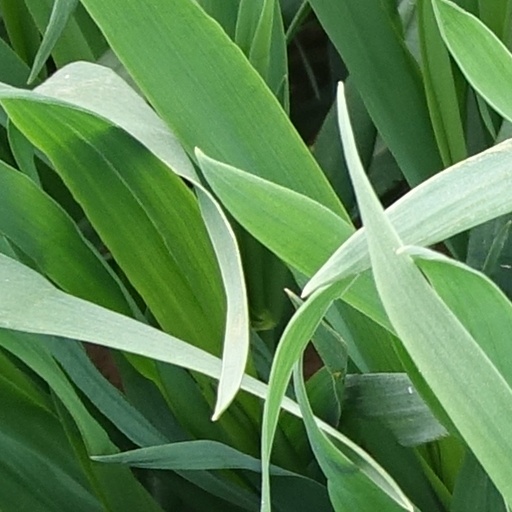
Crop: wheat